Christian influences on the Islamic world

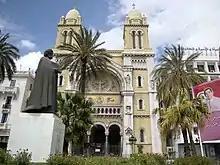
Cathedral of Saint Vincent de Paul in Tunis.

Scholars and intellectuals including Palestinian-American Edward Said affirm that Christians in the Arab world have made significant contributions to the Arab civilization since the introduction of Islam. The top poets in history were Arab Christians, and many Arab Christians are physicians, philosophers, government officials and people of literature. Arab Christians traditionally formed the educated upper class and they have had a significant impact in the culture of the Mashriq. Some of the most influential Arab nationalists were Arab Christians, like George Habash, founder of the Popular Front for the Liberation of Palestine, and Syrian intellectual Constantin Zureiq. Many Palestinian Christians were also active in the formation and governing of the Palestinian National Authority since 1992. The suicide bomber Jules Jammal, a Syrian military officer who blew himself up while ramming a French ship, was also an Arab Christian. While Lebanese Maronite Christian were among the Masters and Fathers of the Arabic Renaissance .